Washington meridians

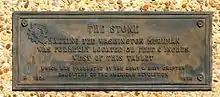
Tablet facing 16th Street, NW, on west wall of Meridian Hill Park in 2006. The tablet states that a Washington Meridian marker stone was formerly located west of the tablet.

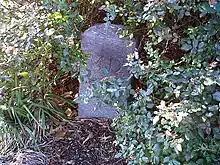
Entrance marker stone near Silver Spring in traffic circle (Blair Circle) in December 2011

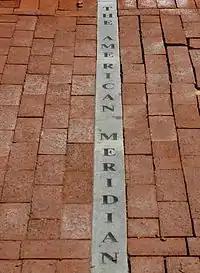
Meridian four blocks north of Old Naval Observatory, looking south in August 2005.

The third meridian was defined on September 28, 1850, by Congress: "[T]he meridian of the observatory at Washington shall be adopted and used as the American meridian for all astronomical purposes and ... the meridian of Greenwich shall be adopted for all nautical purposes." The observatory decided that this meridian passed through the center of the original (small) dome atop the main building of the "Old Naval Observatory", now abandoned southwest of the corner of E and 23rd Streets in Foggy Bottom (north of the Lincoln Memorial and west of the White House). The observatory adopted for its meridian in the "American Ephemeris and Nautical Almanac" for the years 1855 to 1869 (as . In 1897, well after the observatory closed in 1892, the Coast and Geodetic Survey reported that its meridian was west of Greenwich, which was quoted for the next 50 years in the list of observatories in the "Almanac" (as . When referred to later datums, this meridian has been variously specified as or (both presumably NAD 27). If NAD27, the latter would be which seems to be within a few meters of the actual longitude, at worst. This meridian was repealed by Congress on August 22, 1912, to allow the Greenwich meridian to become the legal prime meridian of the United States.